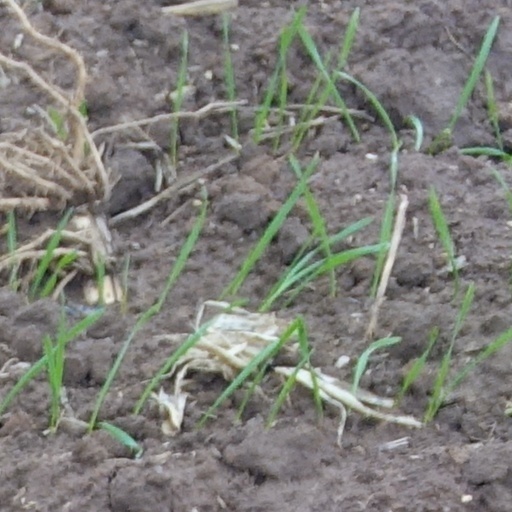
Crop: wheat